Doomsday device (wrestling)

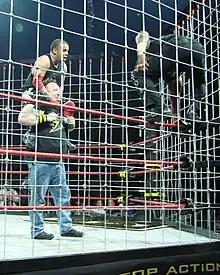
The "Dudleyville device"

Other variations of the maneuver, which use alternative flying attacks to knock opponents backward off the shoulders of another wrestler are often named after the doomsday device, or are described using the device term. One variation of the standard device, sometimes known as the Dudley Boyz's Dudleyville device, sees the wrestler (in this case Bubba Ray Dudley) keep hold of the opponent's legs, falling backward with them and completing a traditional electric chair drop maneuver.